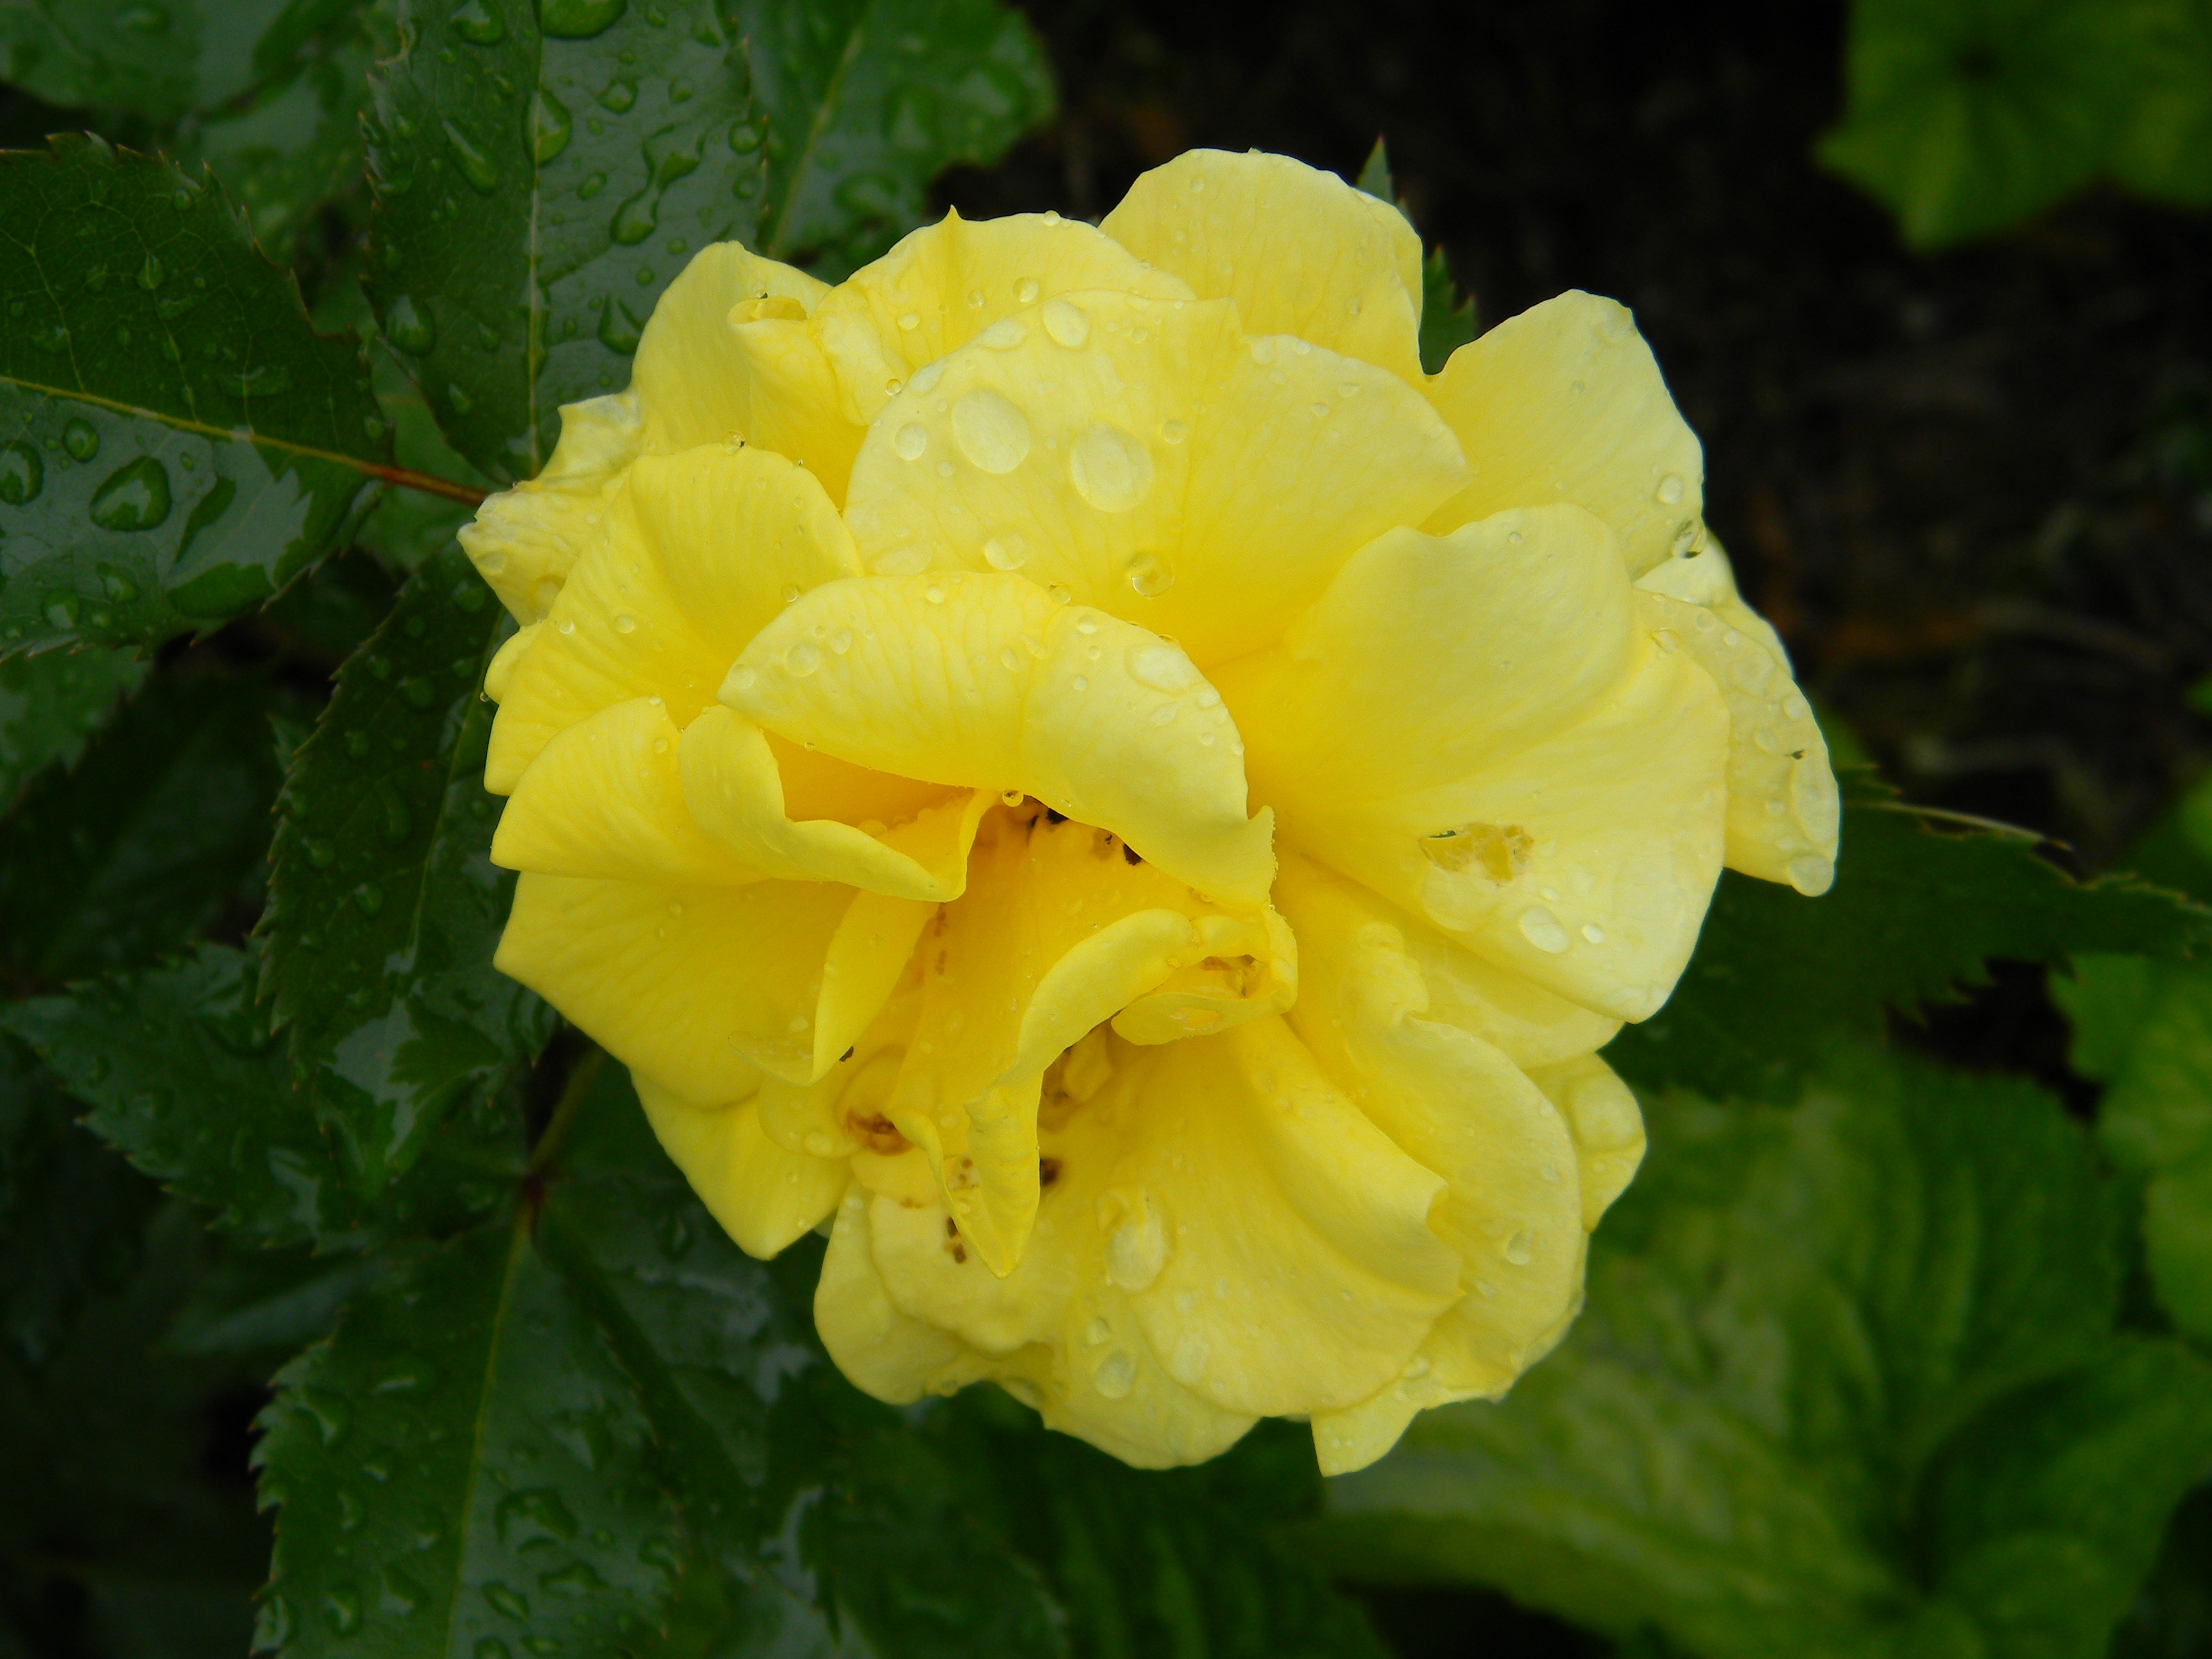
nature, plant, flower, petal, rose, yellow, garden, flora, roses, shrub, evening primrose, floribunda, macro photography, flowering plant, garden roses, rose family, land plant, austrian briar